Nicolas Martiau

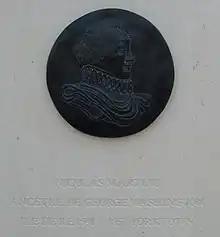
Medallion representing Nicolas Martiau.

Nicolas Martiau (1591–1657) was a Frenchman who immigrated to the English colony of Virginia in the 17th century. He was born on the western island of Île de Ré.